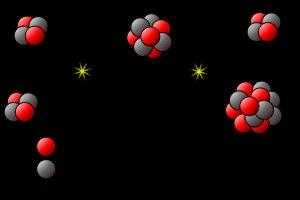
En astrophysique, la réaction triple alpha désigne un ensemble de réactions de fusion nucléaire convertissant trois particules α en noyau de carbone.